Bacteriophage

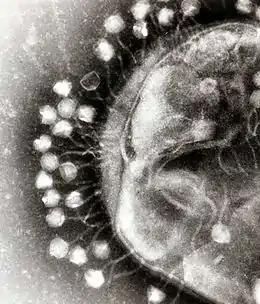
In this electron micrograph of bacteriophages attached to a bacterial cell, the viruses are the size and shape of coliphage T1

Bacterial cells are protected by a cell wall of polysaccharides, which are important virulence factors protecting bacterial cells against both immune host defenses and antibiotics.